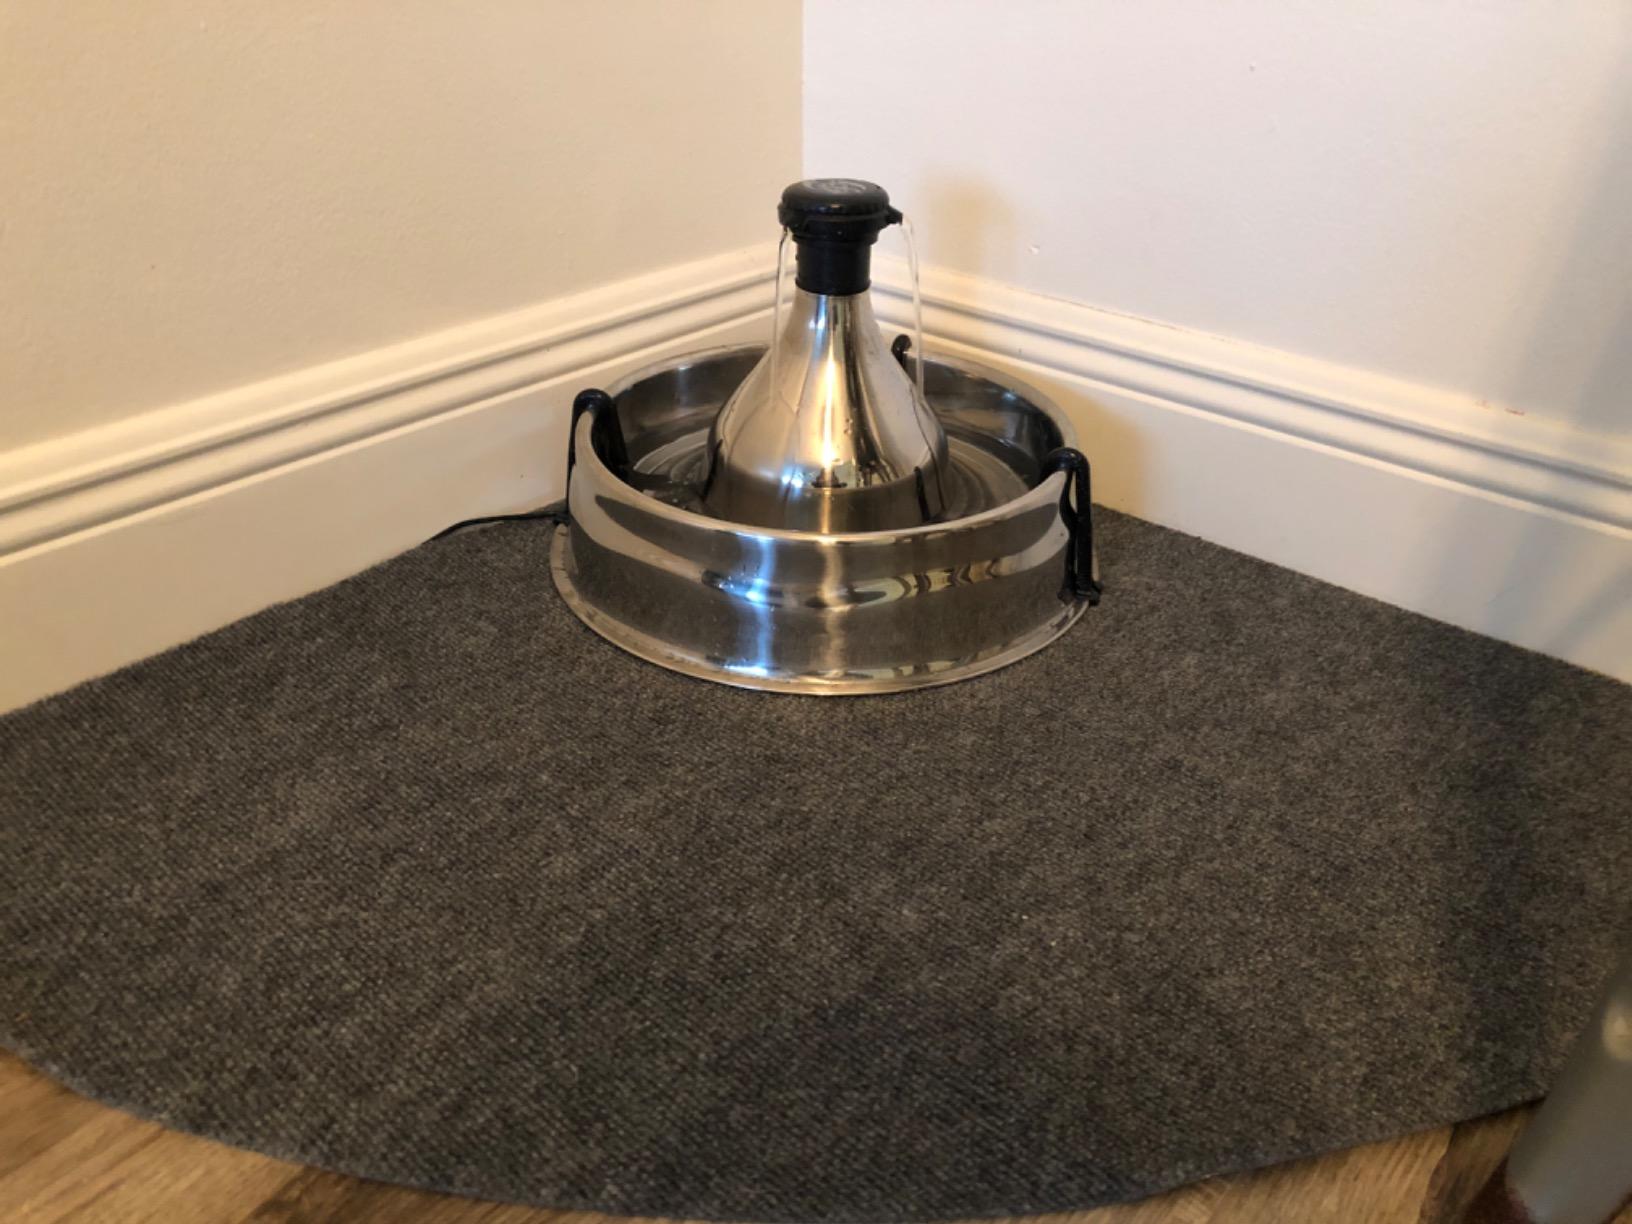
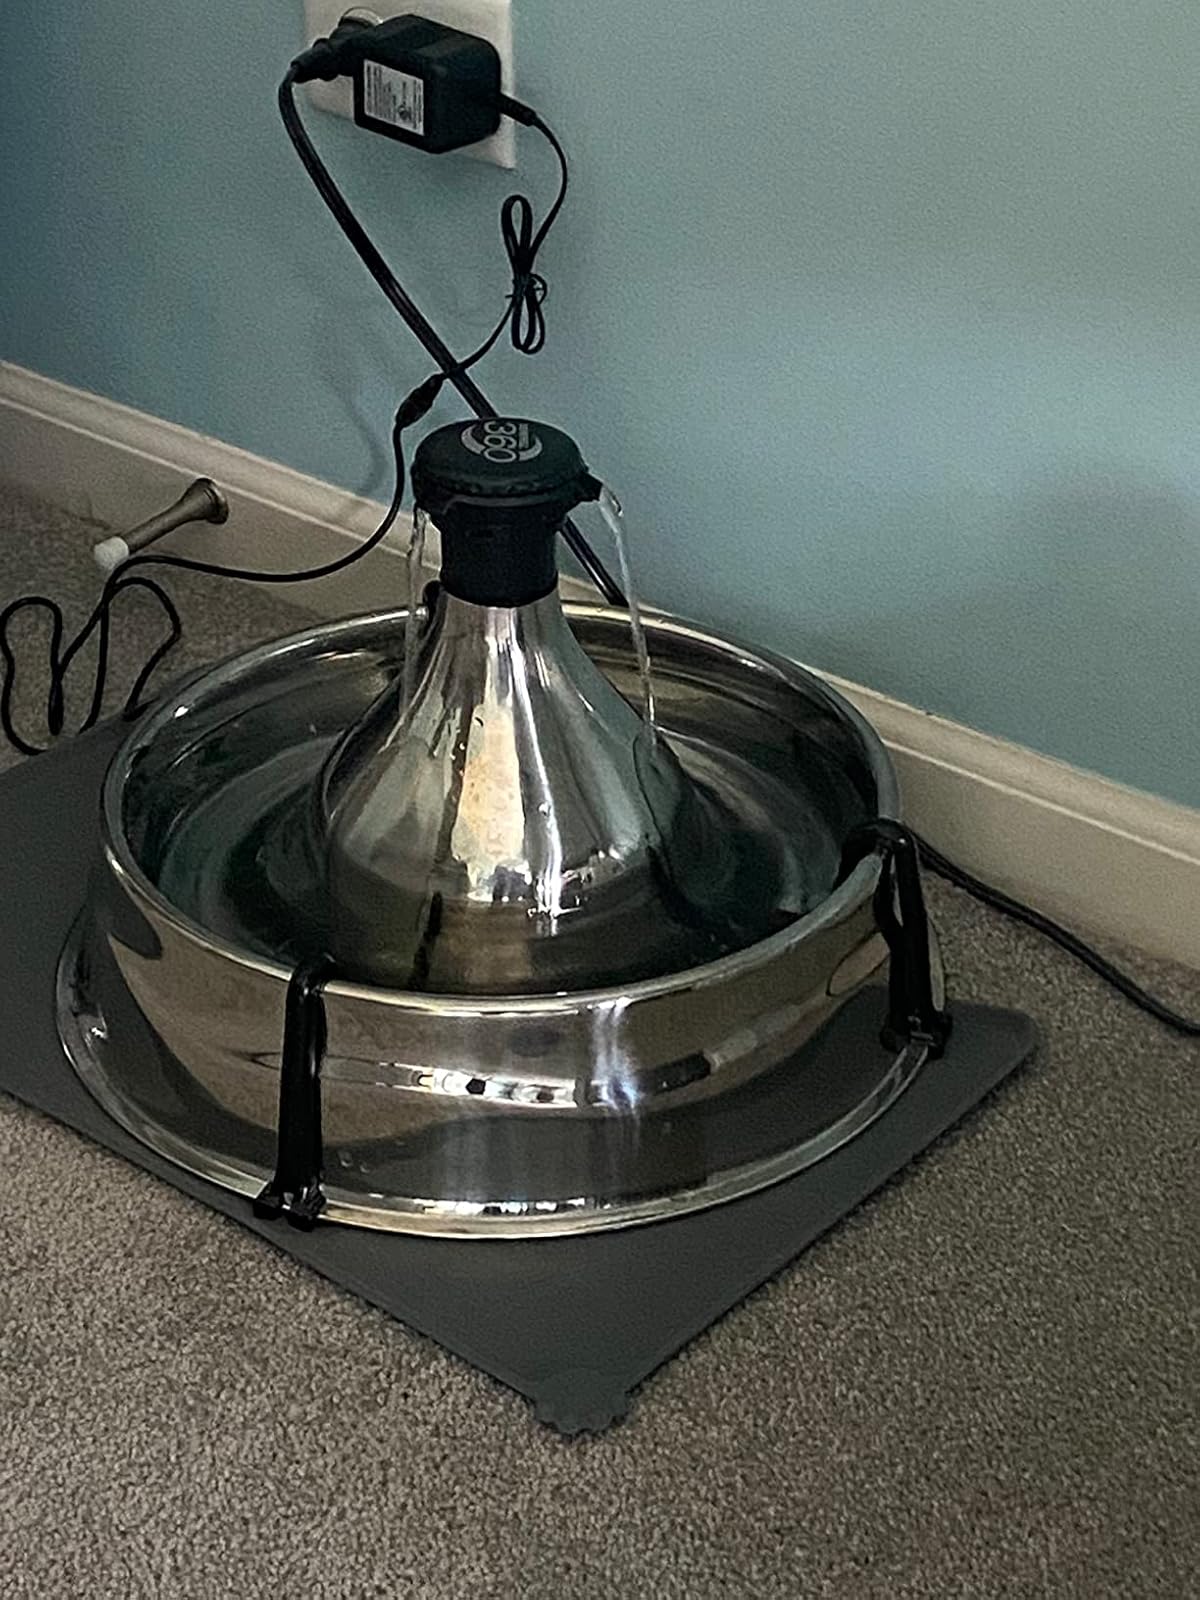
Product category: items_bowl
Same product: yes